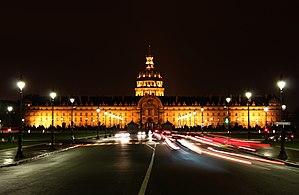
L'Esplanade des Invalides de nuit, vue depuis le croisement entre l'Avenue du Maréchal-Gallieni et la rue Saint-Dominique, Paris.
L'esplanade des Invalides est un vaste espace vert parisien créé au début du XVIIIᵉ siècle.